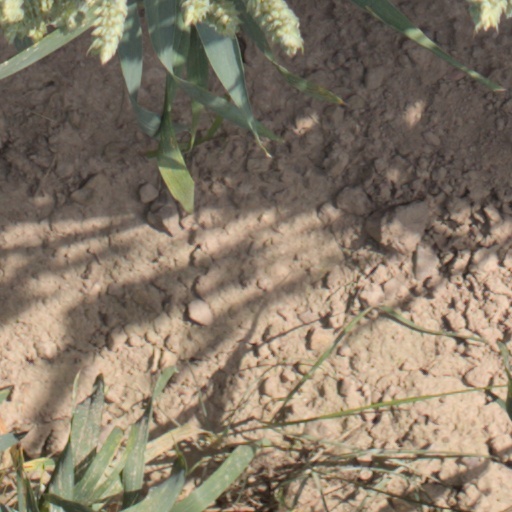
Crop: wheat